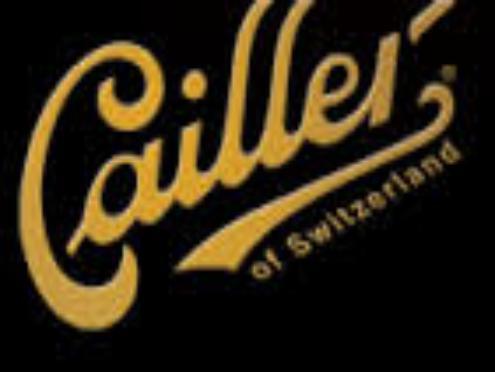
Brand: Cailler
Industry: Food